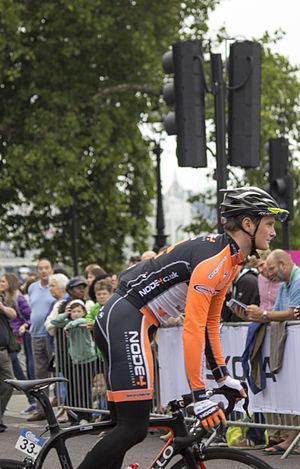
James Williamson, né le 27 mars 1989, est un coureur cycliste néo-zélandais, membre de l'équipe New Zealand Cycling Project.